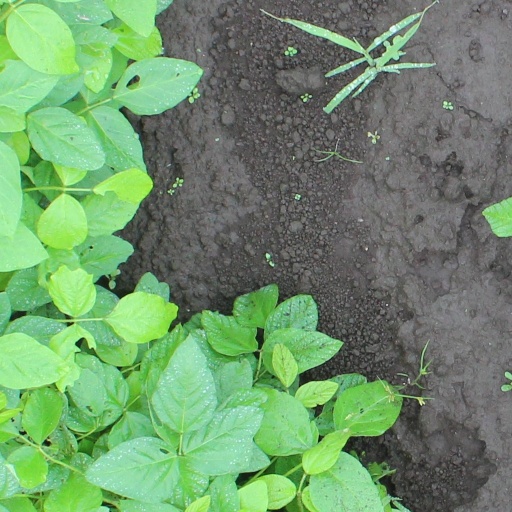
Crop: soybean